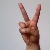
The image shows a hand gesture representing the letter 'V' in Indian Sign Language.